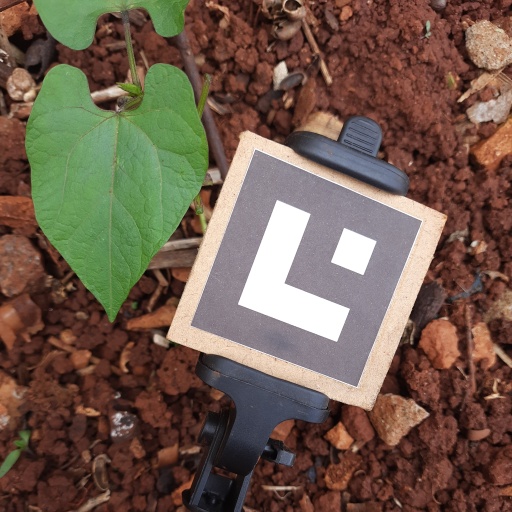
Observations: wavy surface, no eating holes, under shade